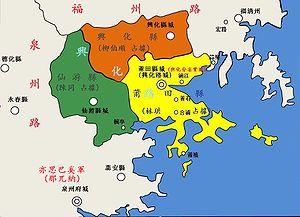
"La rébellion Ispah est une série de guerres civiles qui se déroulent en Chine, dans l'actuelle province du Fujian au milieu du XIVᵉ siècle, sous la dynastie Yuan. Le terme Ispah pourrait dériver du mot persan ""سپاه""., signifiant ""armée"" ou ""Sepoy"". Cette rébellion est aussi connue sous le nom de Rébellion des Sepoy Perses dans les archives chinoises.